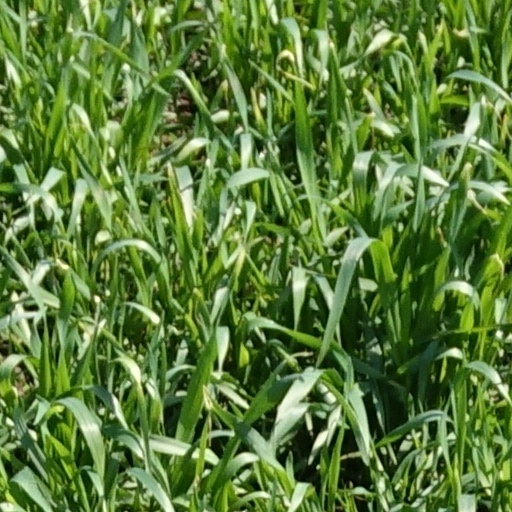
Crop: wheat